Cootamundra Domestic Training Home for Aboriginal Girls

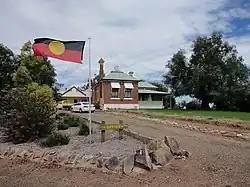
Driveway leading to western wing

The Cootamundra Domestic Training Home for Aboriginal Girls, commonly known as "Bimbadeen" and Cootamundra Girls' Home, located at Cootamundra, New South Wales, was a home and training college for Aboriginal girls during the 20th century. It operated by the NSW Government's Aborigines Welfare Board from 1911 to 1968 to provide training to girls forcibly taken from their families under the "Aborigines Protection Act 1909". The only training received by the girls was to work as domestic servants, and they were not allowed any contact with their families. They were part of a cohort of Aboriginal people now known as the Stolen Generations.